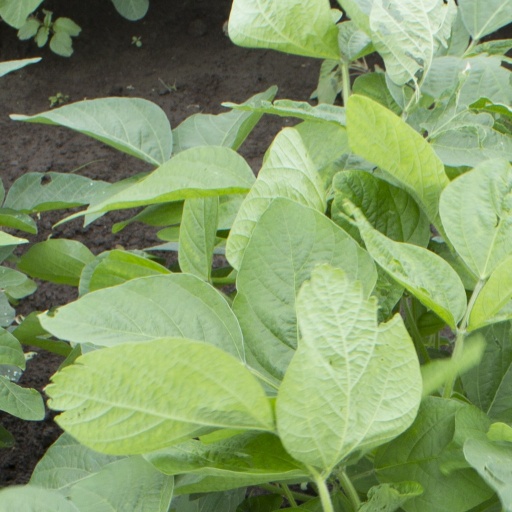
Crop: soybean